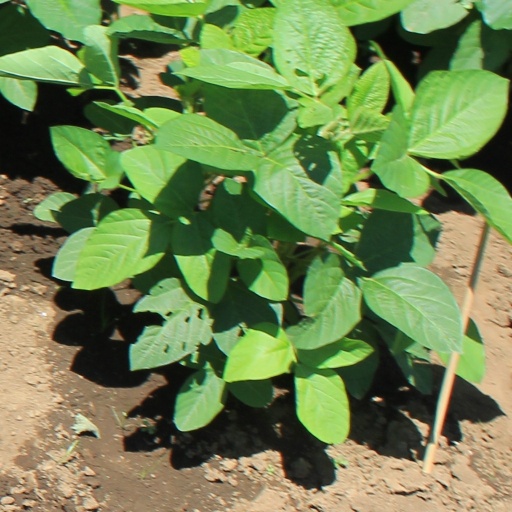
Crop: soybean